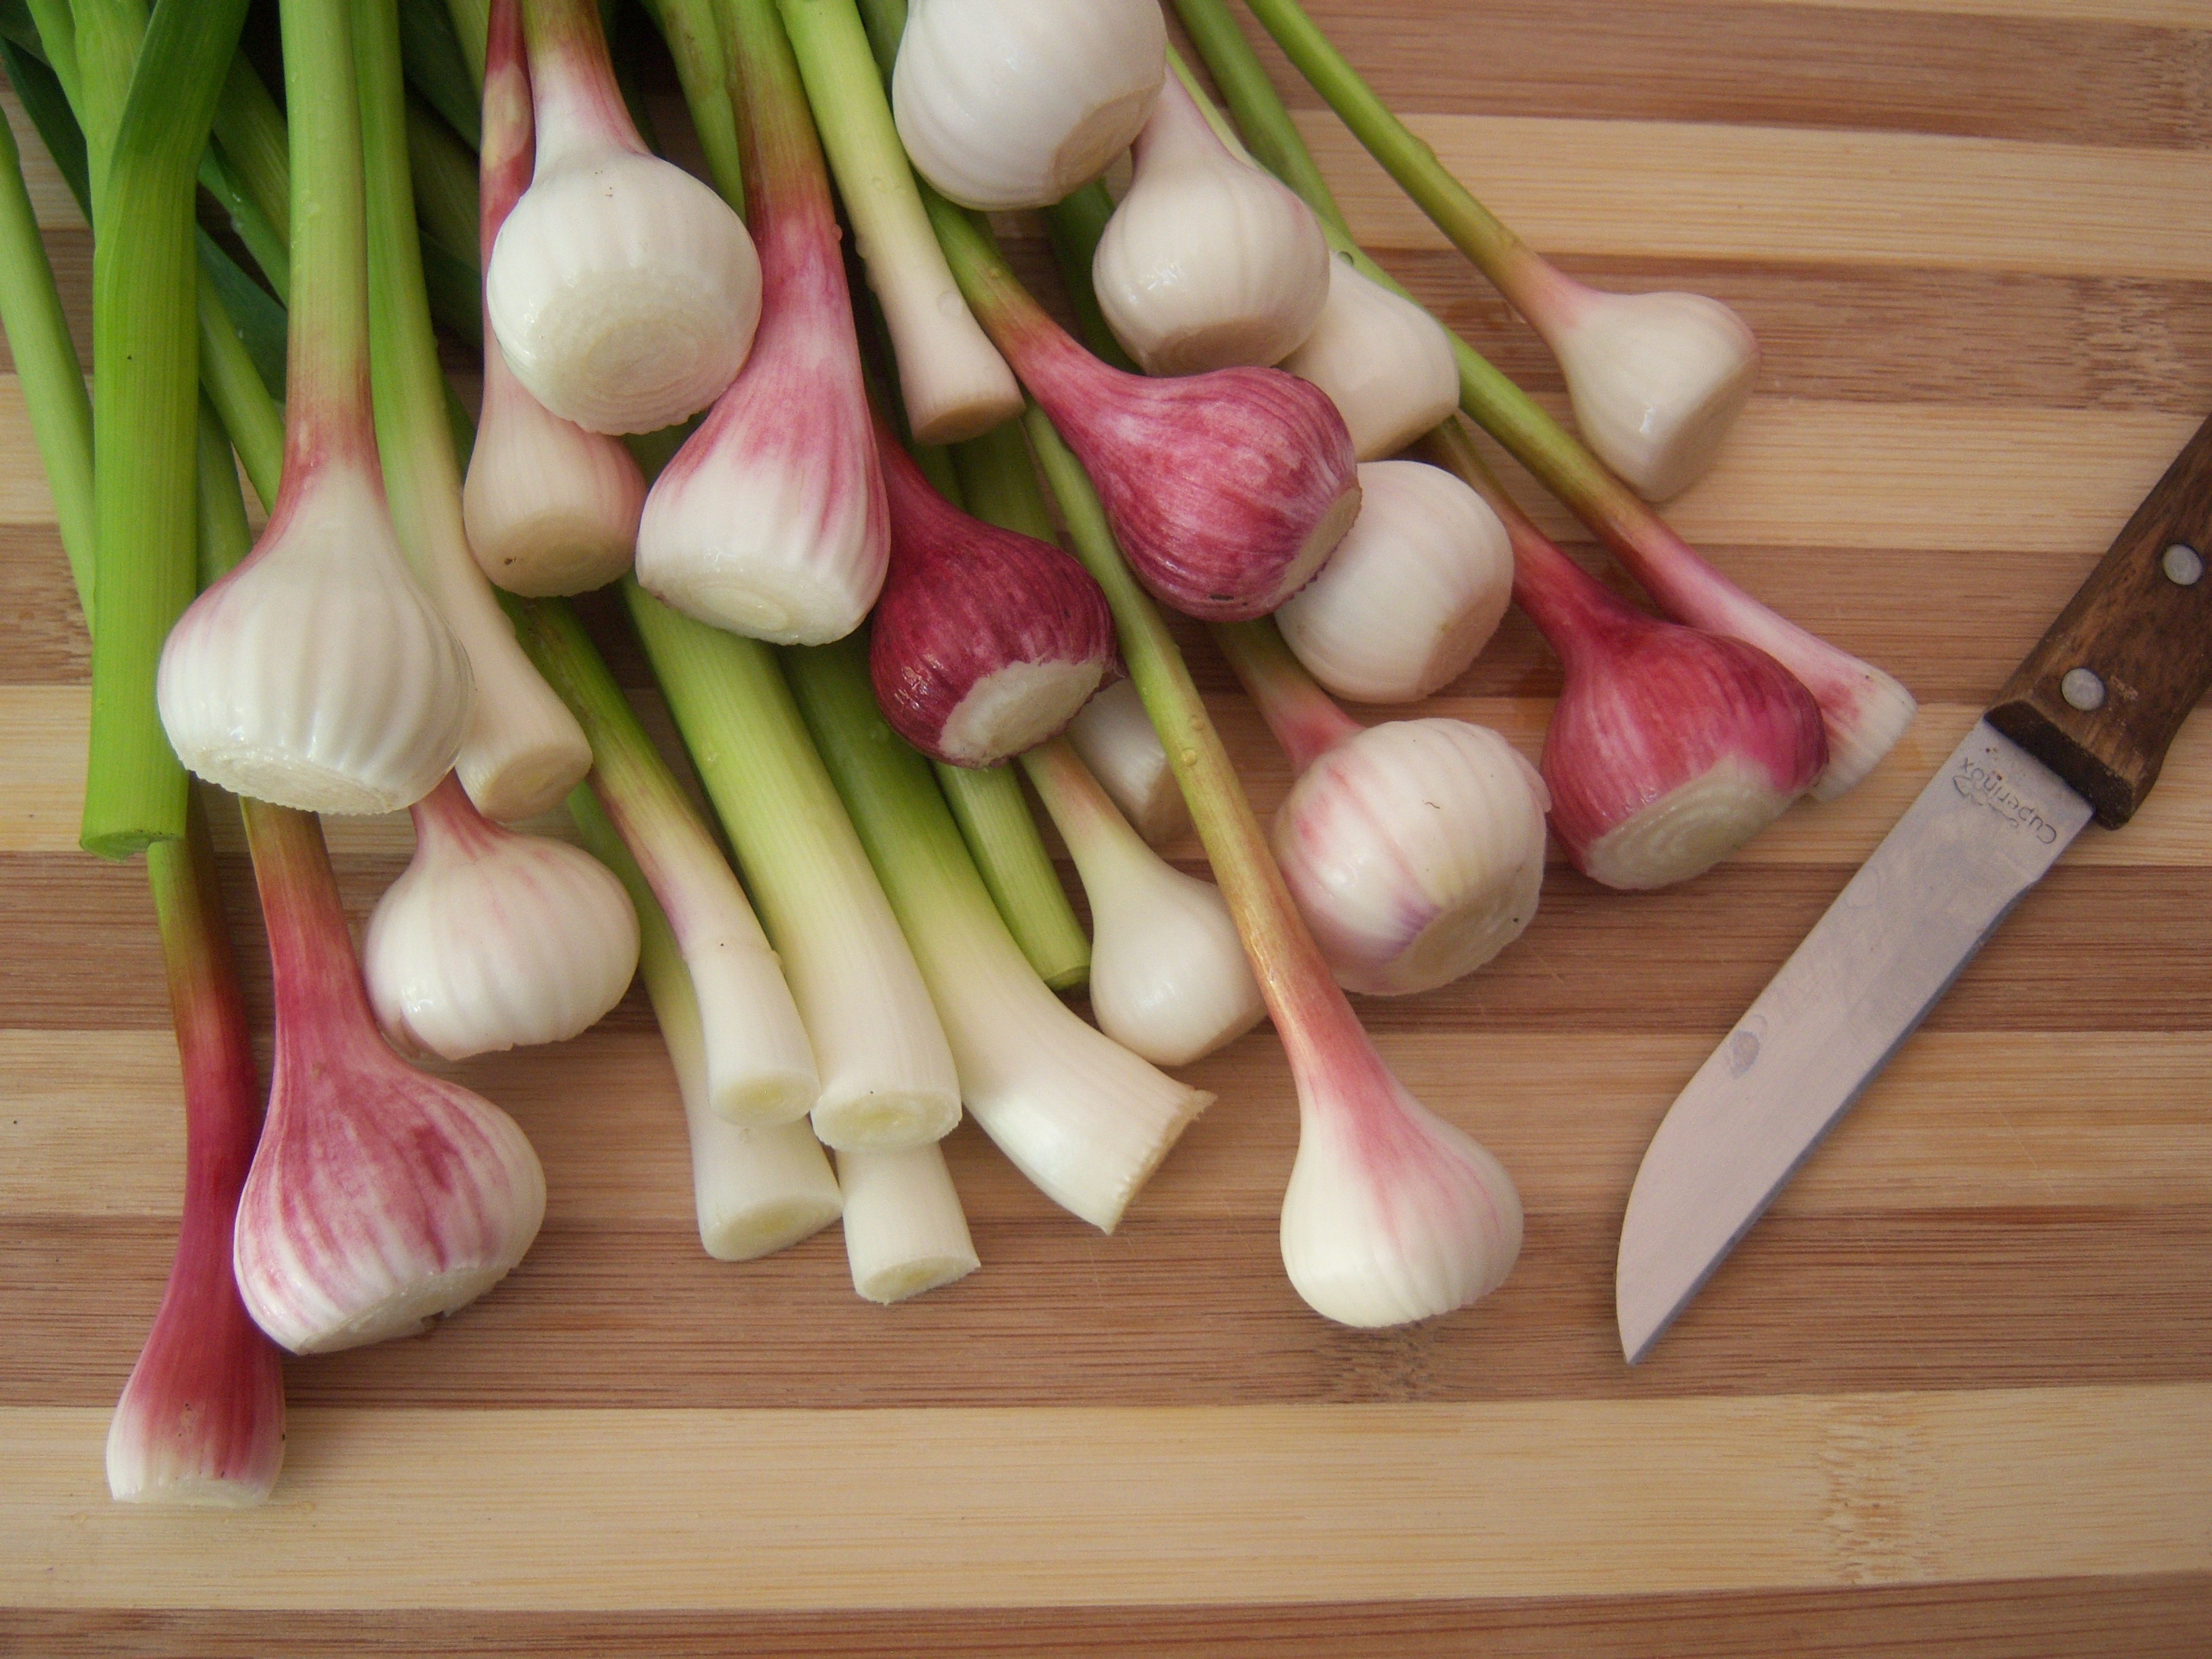
plant, flower, food, garlic, produce, vegetable, vegetables, leek, ingredients, flowering plant, shallot, recipes, ajetes, you recipes, land plant, onion genus, scallion